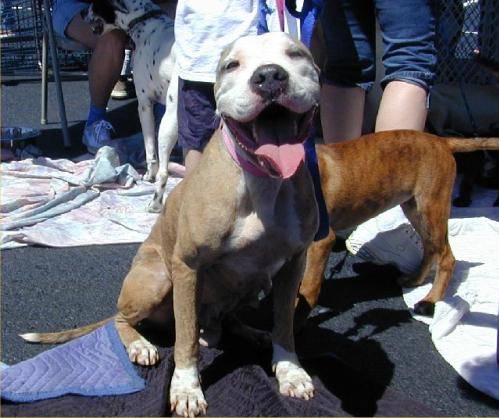
Label: dog